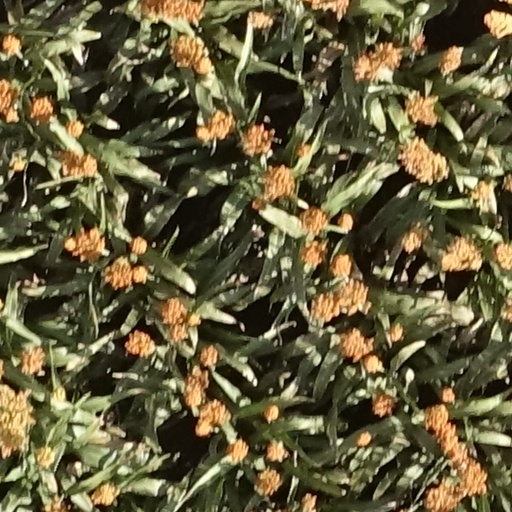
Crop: sorghum